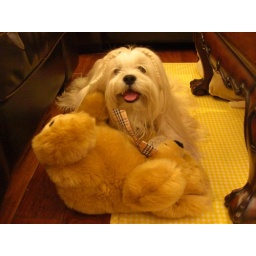
bibo and his girl friend bear lulu! It's so fun to see him bring her around the house lol